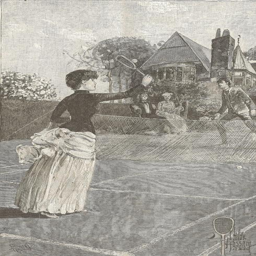
original illustration by painting artist for the story